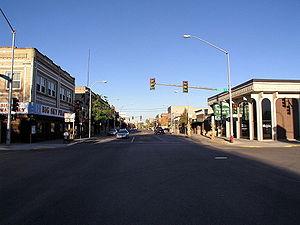
Miles City est une ville américaine, siège du comté de Custer dans l'est du Montana. La population de la ville s'élevait à 8 487 habitants en 2000.